Lois Wilson (actress)

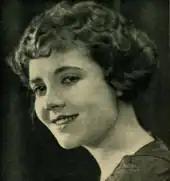
Wilson, "Picture-Play Magazine", 1923

Wilson played both romantic leads and character parts. Despite making a successful transition to sound, Wilson was dissatisfied with the roles she received in the 1930s, and she soon retired in 1941, making only three films after 1939. Lois ventured to Broadway and television following her final role in "The Girl from Jones Beach" (1949) with Ronald Reagan. Wilson played in the network soap operas "The Guiding Light" in 1951, "The Secret Storm" and "The Edge of Night". She portrayed featured character roles. She made a guest appearance with her old friend Gloria Swanson on the WPIX TV show "The Gloria Swanson Hour" in 1948.